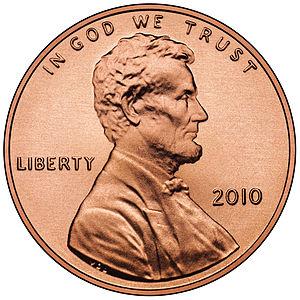
Le cent « Lincoln », également connu sous le nom de penny « Lincoln », est une pièce de monnaie américaine, d'une valeur d'un cent, produite par la United States Mint à partir de 1909. L'avers, soit la face de la pièce, est à l'effigie d'Abraham Lincoln. L'avers et le revers de la pièce sont l'œuvre de Victor David Brenner. La Cent de la série du bicentenaire de Lincoln a été produite en 2009 et déclinée sous 4 versions.